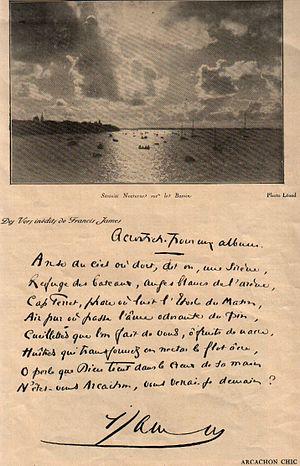
Acrostiche manuscrit de Francis Jammes sur le bassin d'Arcachon (vers inédits, p.5, in Arcachon Chic N°4, Janvier 1930)
Francis Jammes, né à Tournay le 2 décembre 1868 et mort à Hasparren le 1ᵉʳ novembre 1938, est un poète, romancier, dramaturge et critique français. Il passa la majeure partie de son existence dans le Béarn et le Pays basque, principales sources de son inspiration.